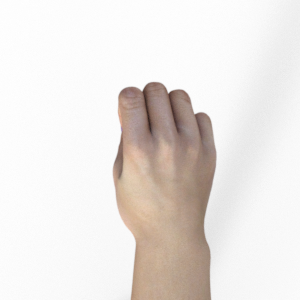
Label: rock